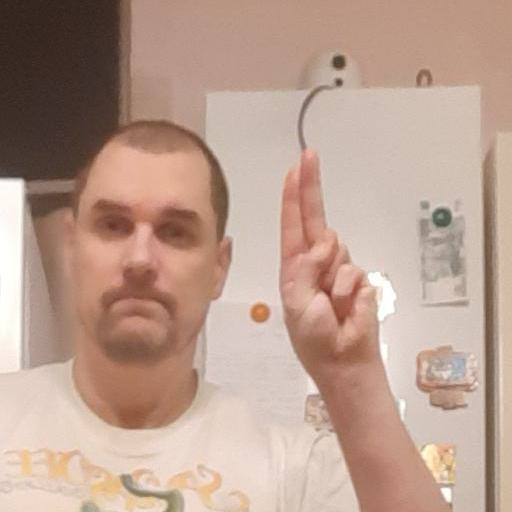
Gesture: two_up